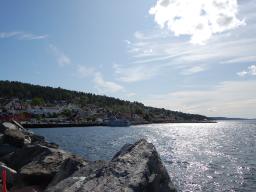
Label: Background_without_leaves